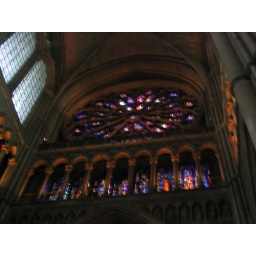
Stained glass windows in Reims Notre Dame, 10-7